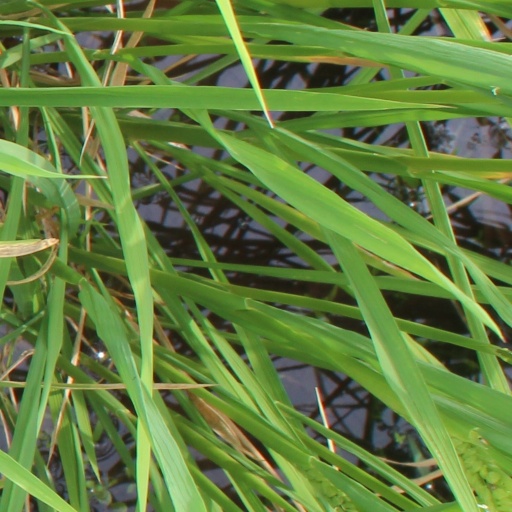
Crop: rice